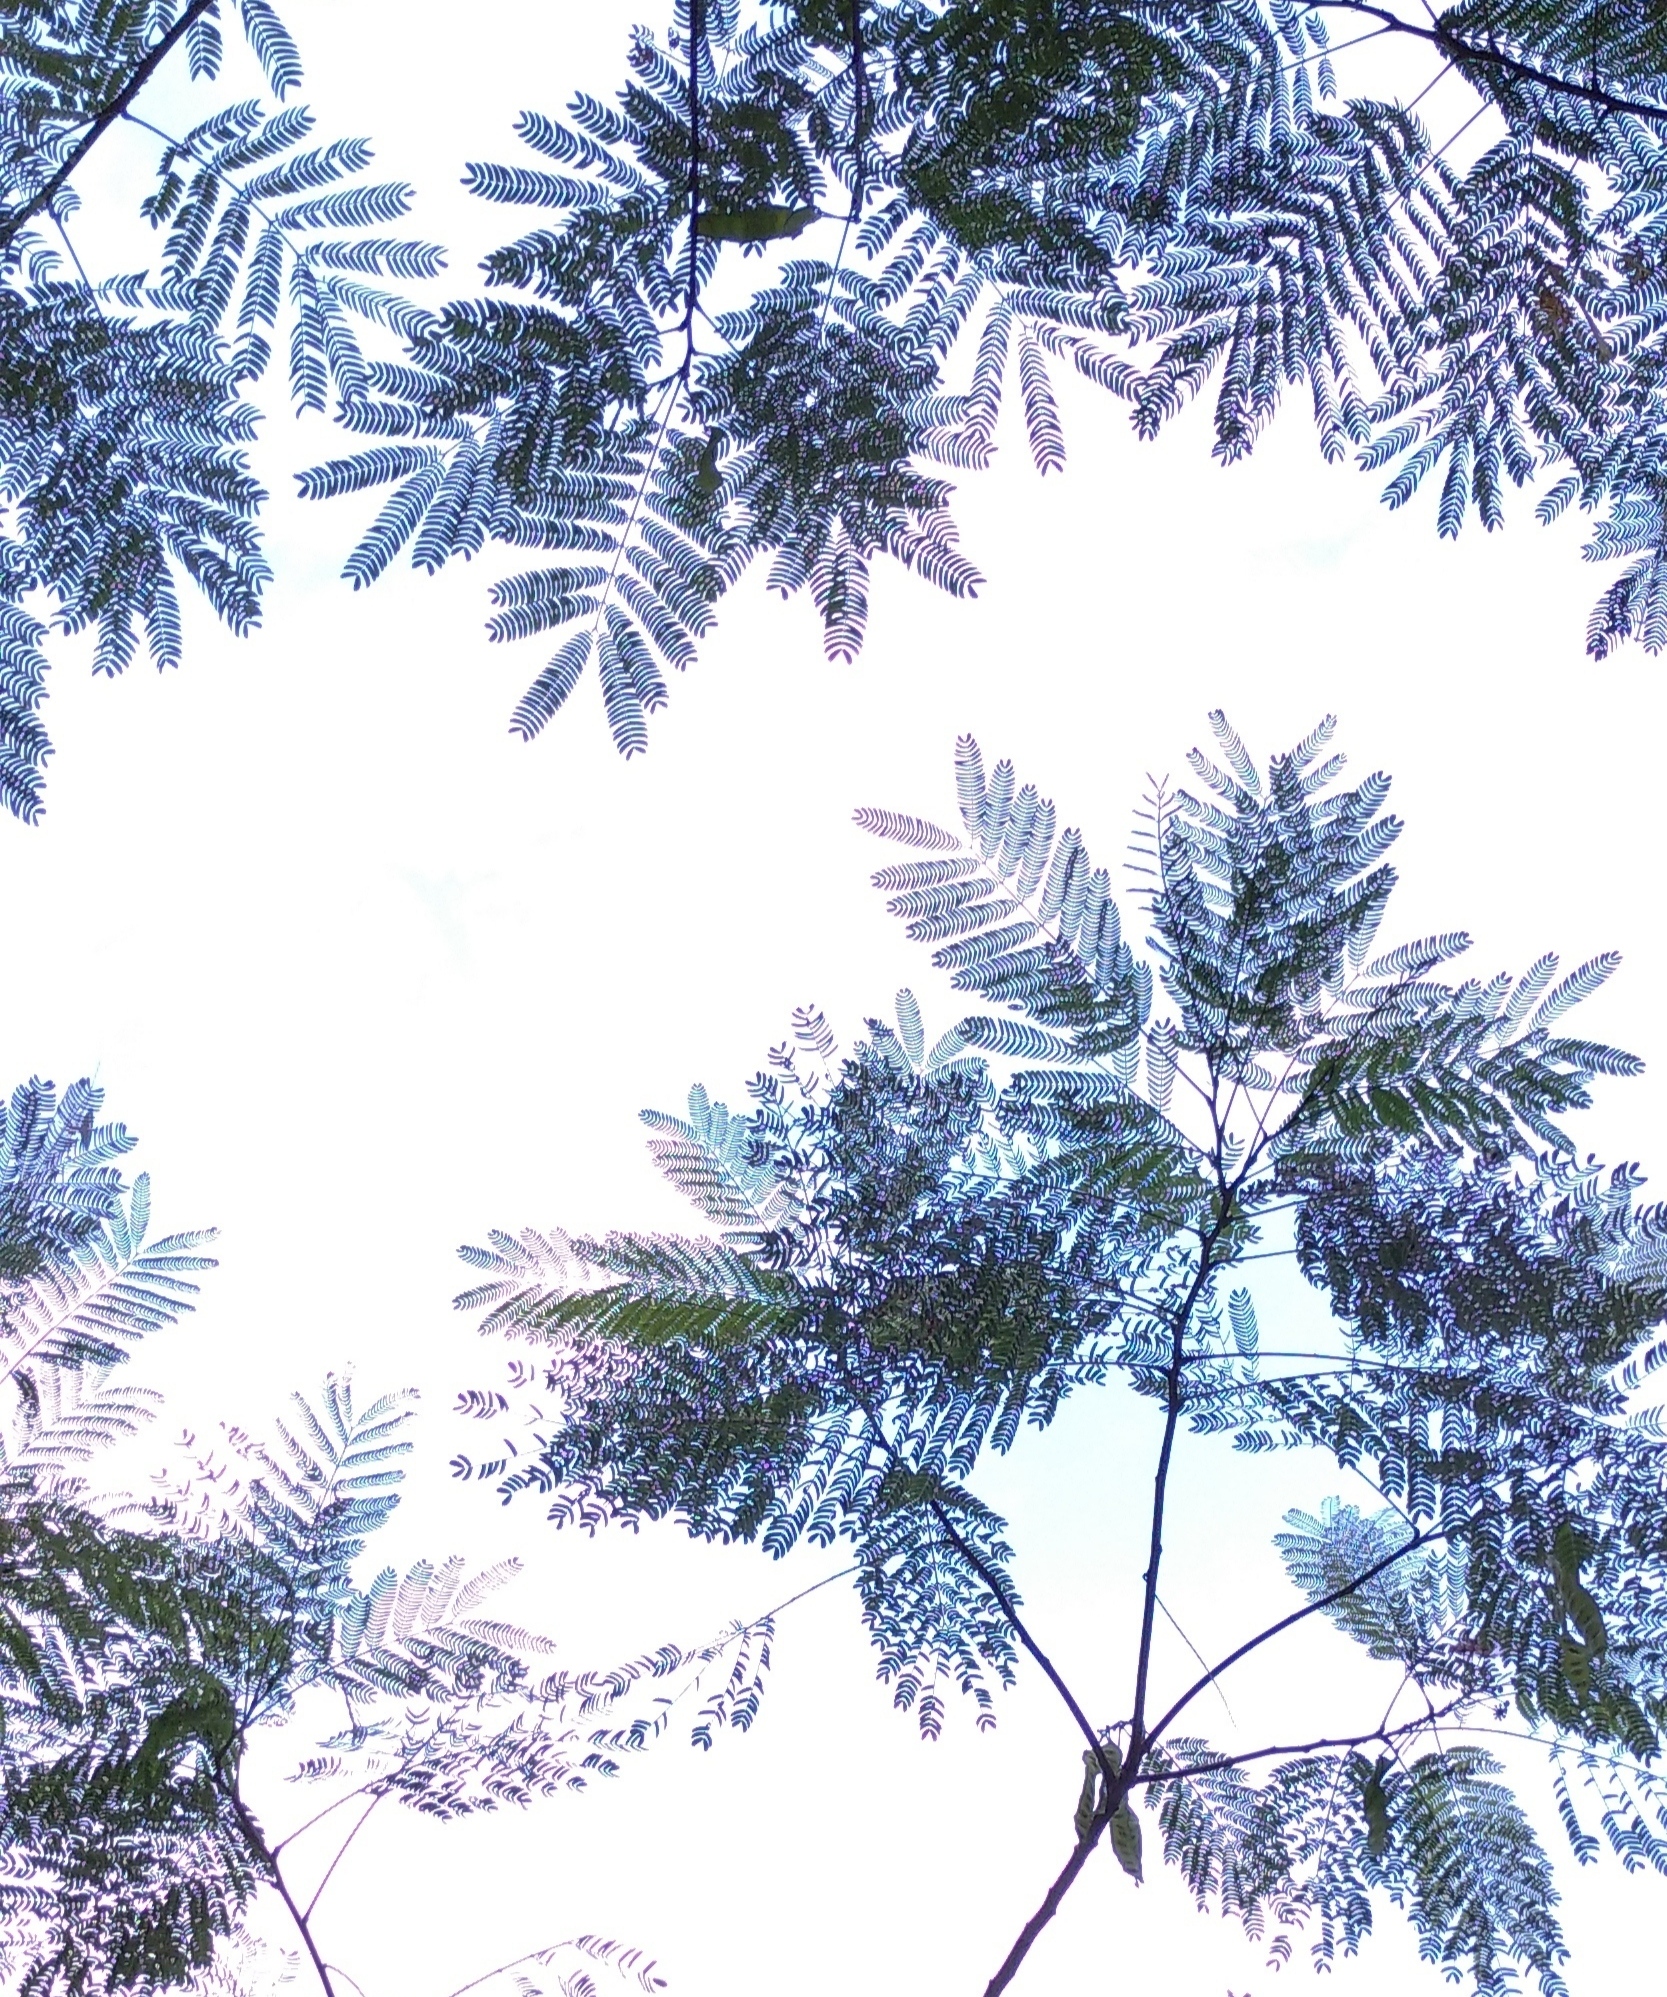
tree, sky, plant, branch, twig, terrestrial plant, arecales, evergreen, flowering plant, Tints and shades, electric blue, pattern, symmetry, conifer, temperate broadleaf and mixed forest, natural landscape, winter, plant stem, pine, pine family, tropical and subtropical coniferous forests, vascular plant, fir, perennial plant